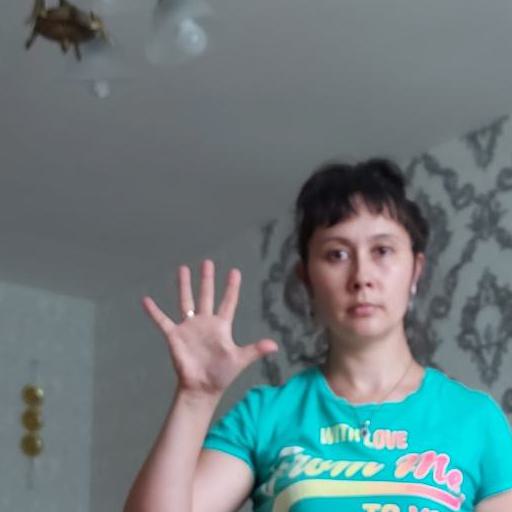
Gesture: palm